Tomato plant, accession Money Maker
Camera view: tilt-top (135 deg); turntable rotation: 210 degrees
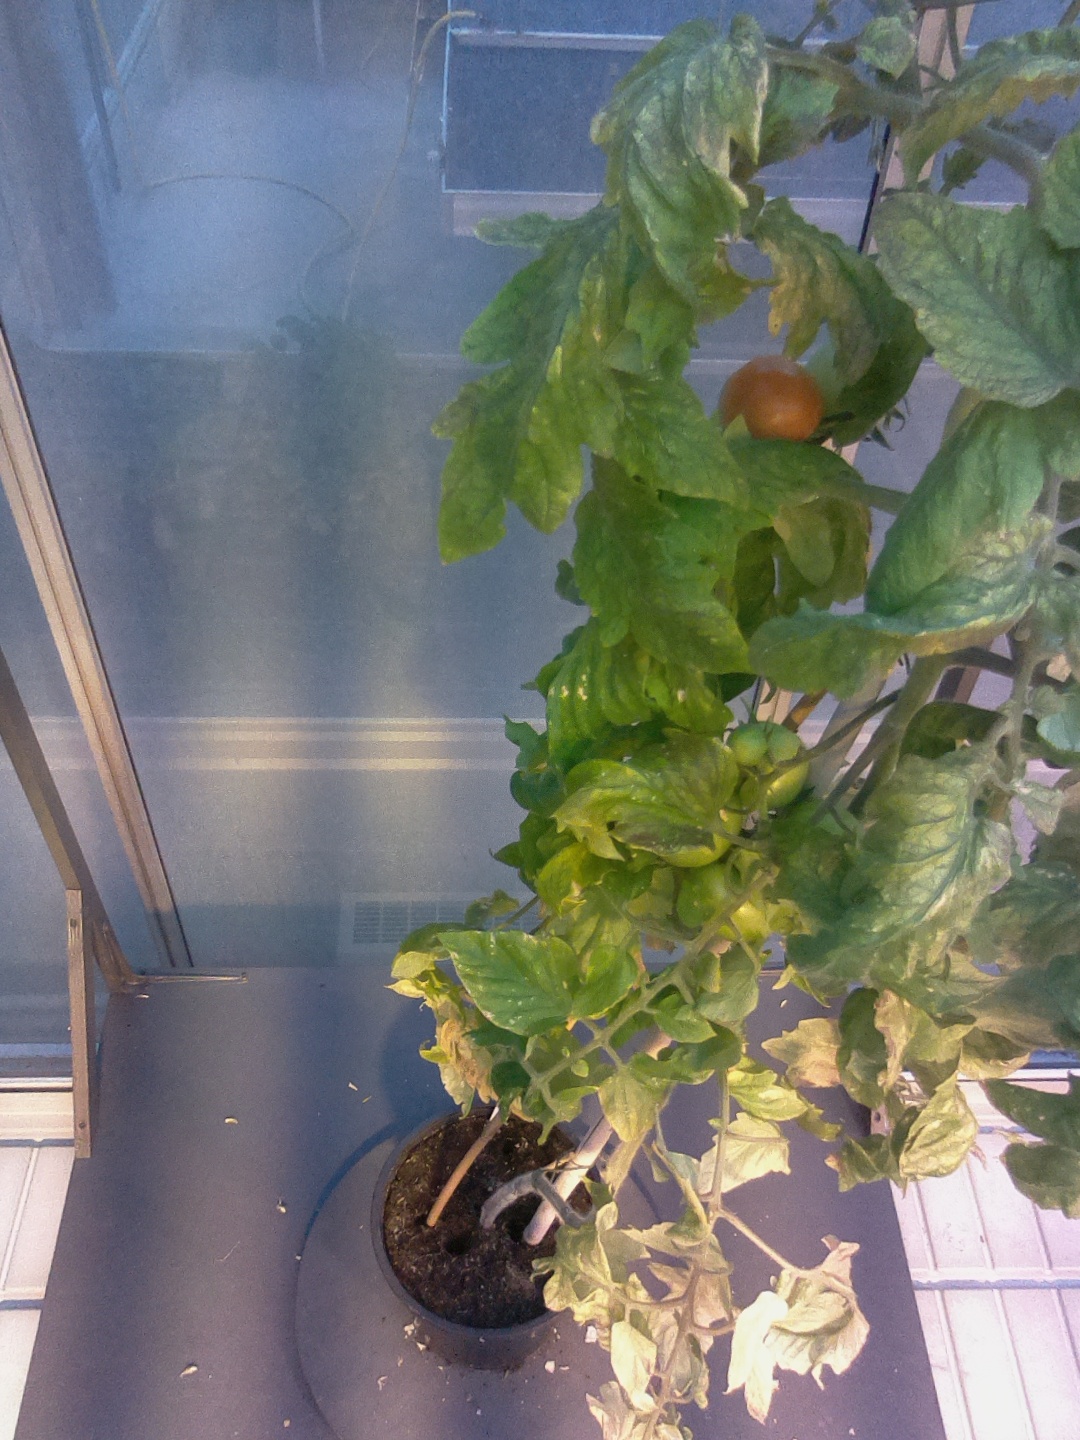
BBCH growth stage 80: fruits start showing typical ripe color (orange -> red)